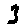
Label: 3